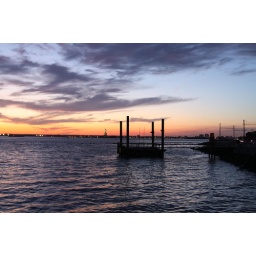
over the water from red hook